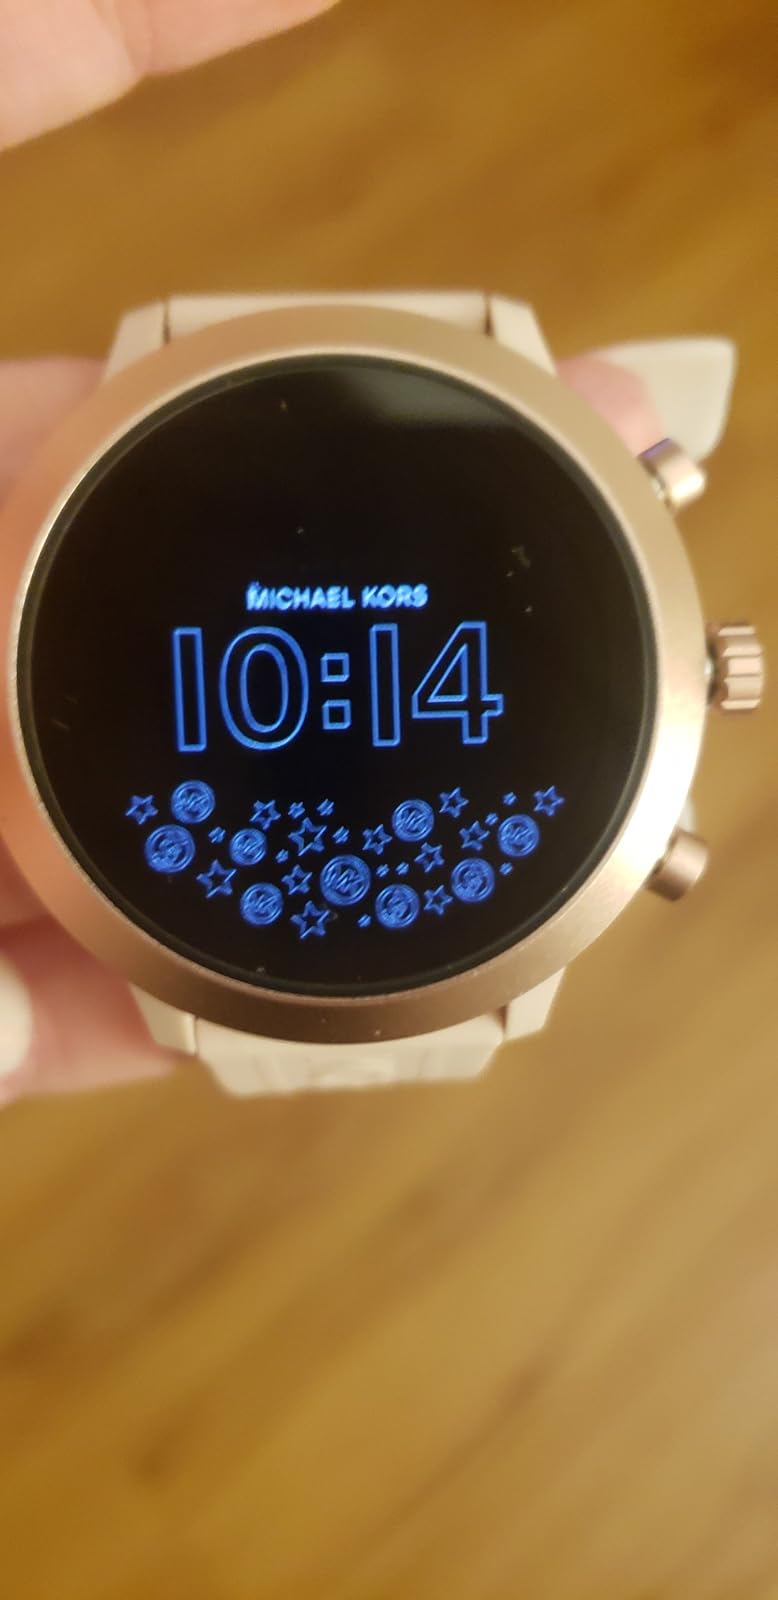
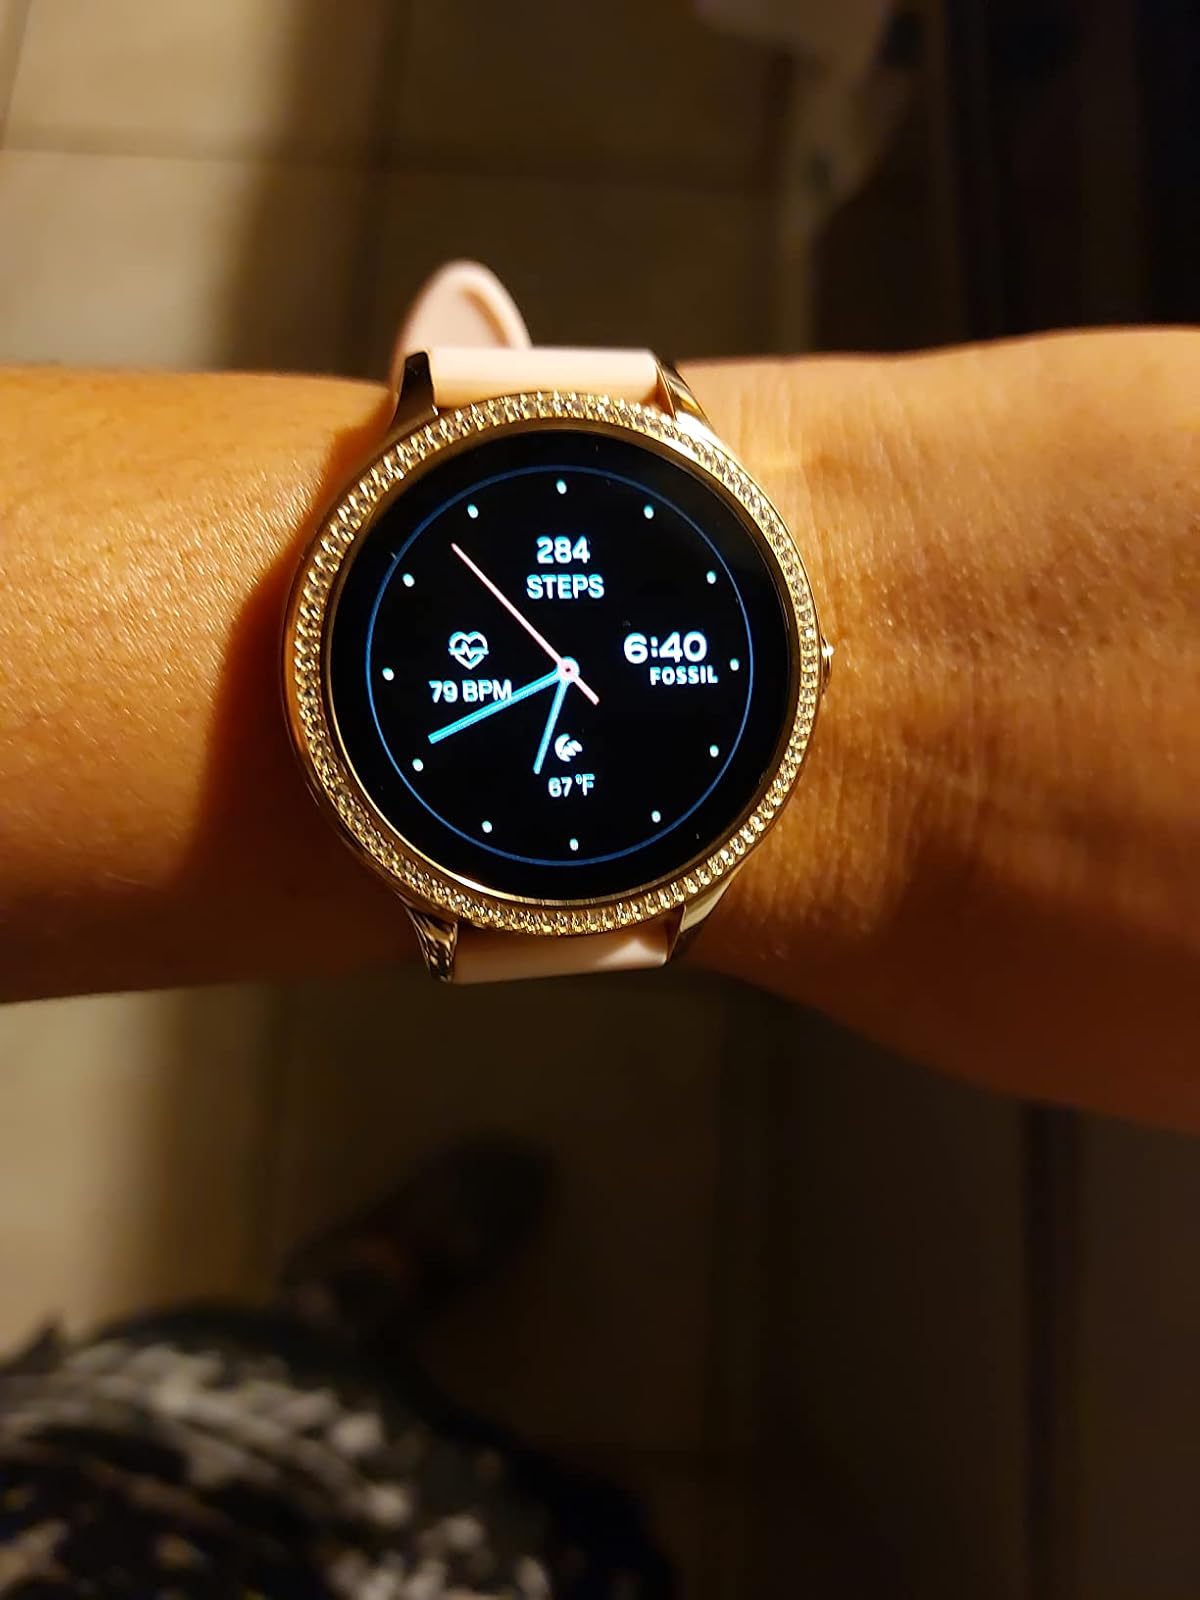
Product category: smartwatch
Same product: no